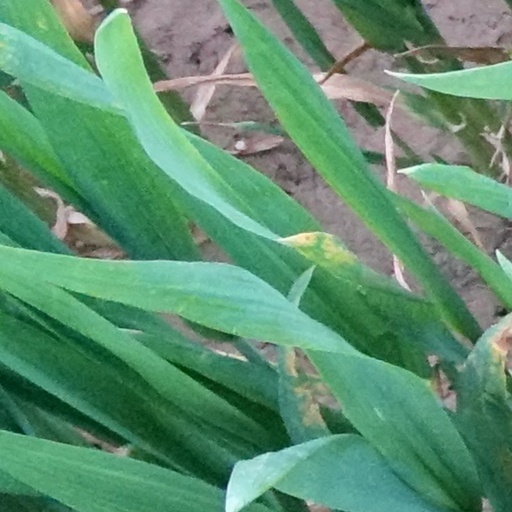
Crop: wheat